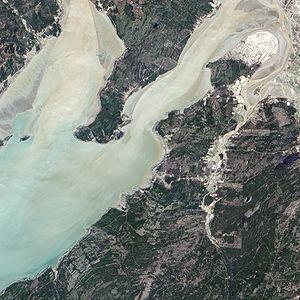
La Nouvelle-Écosse est une province canadienne faisant face à l'océan Atlantique, l'une des trois provinces maritimes. Sa géographie est complexe, malgré sa relative petitesse en comparaison aux autres provinces canadienne du centre et de l'ouest du pays.